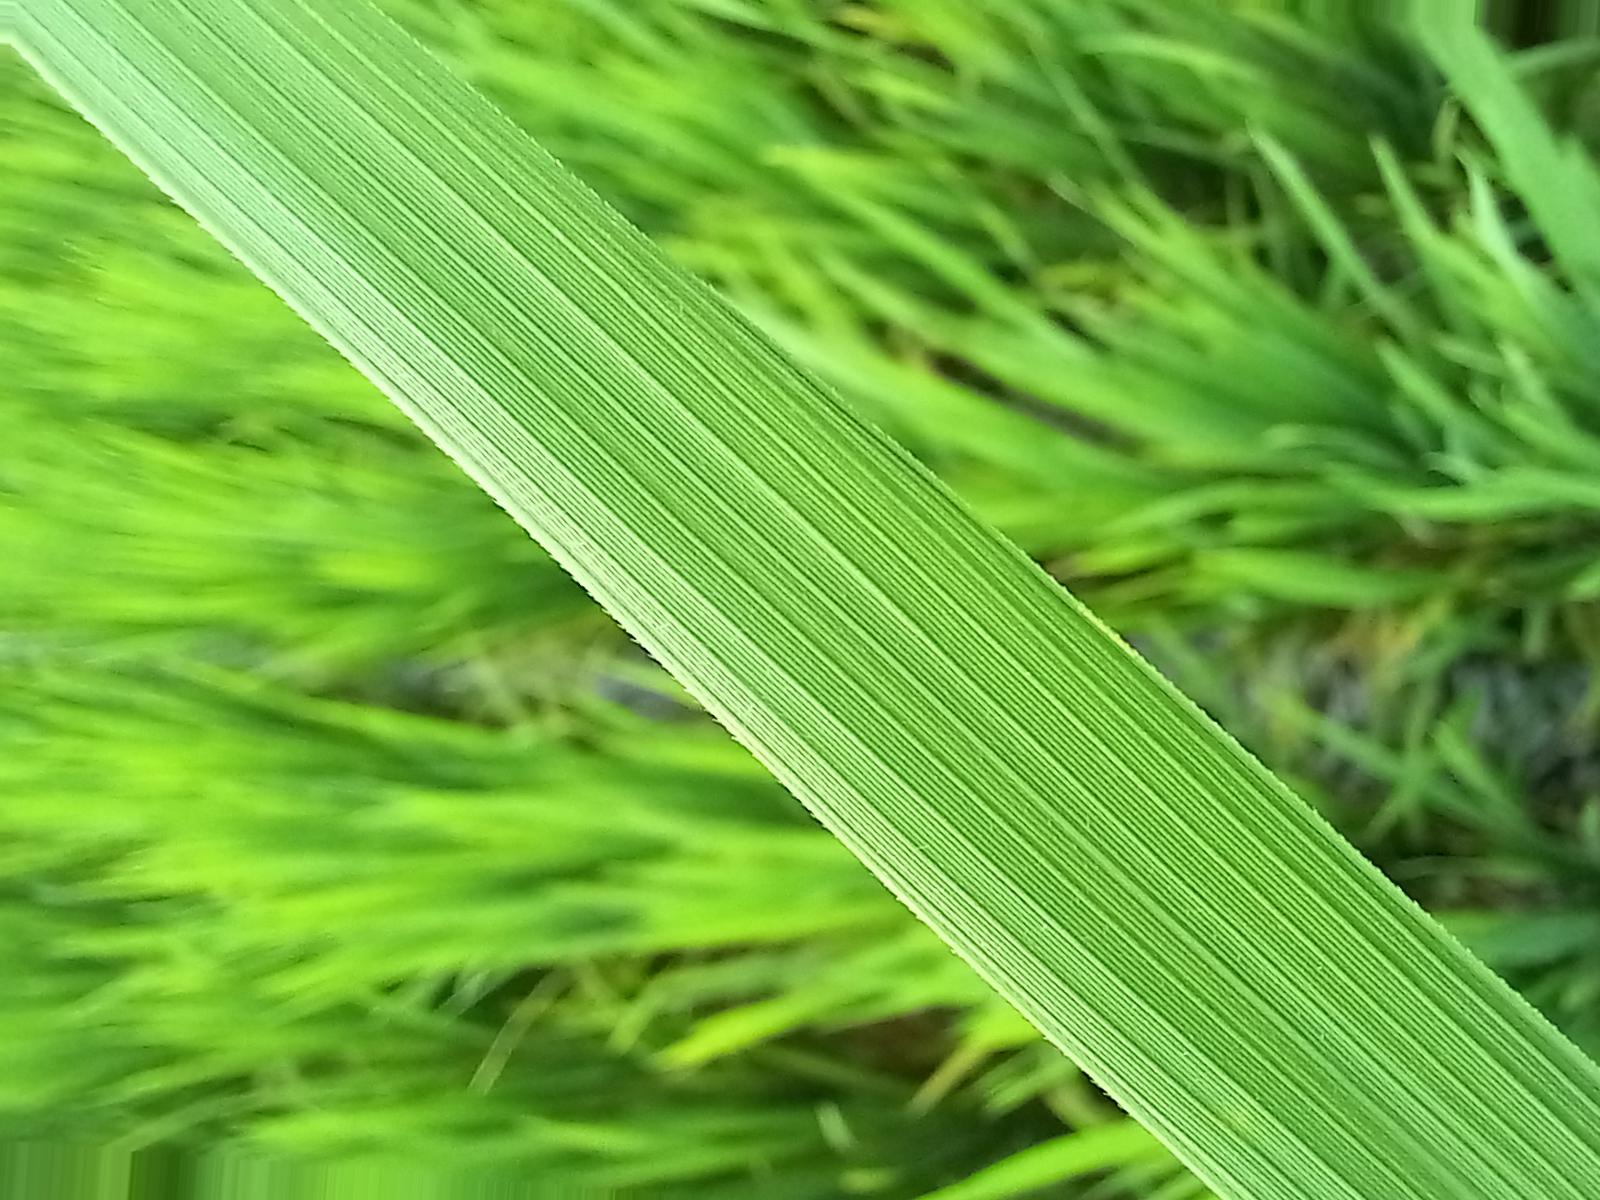
Nhãn: Healthy